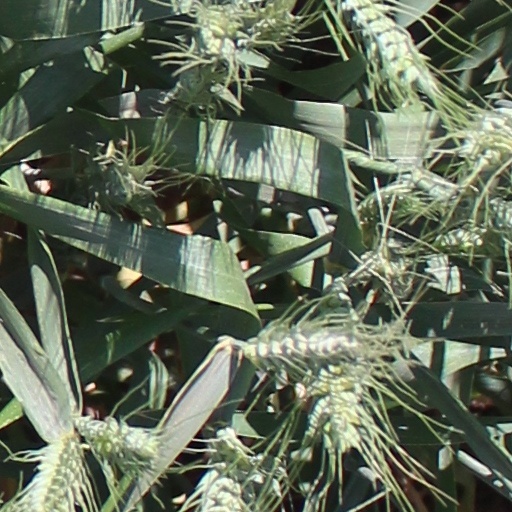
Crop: wheat